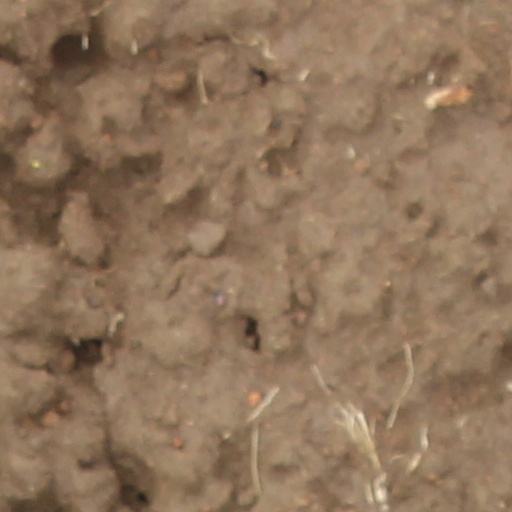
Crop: wheat